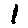
Label: 1